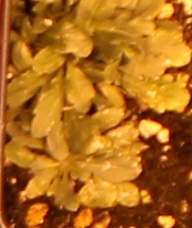
Label: Horseweed